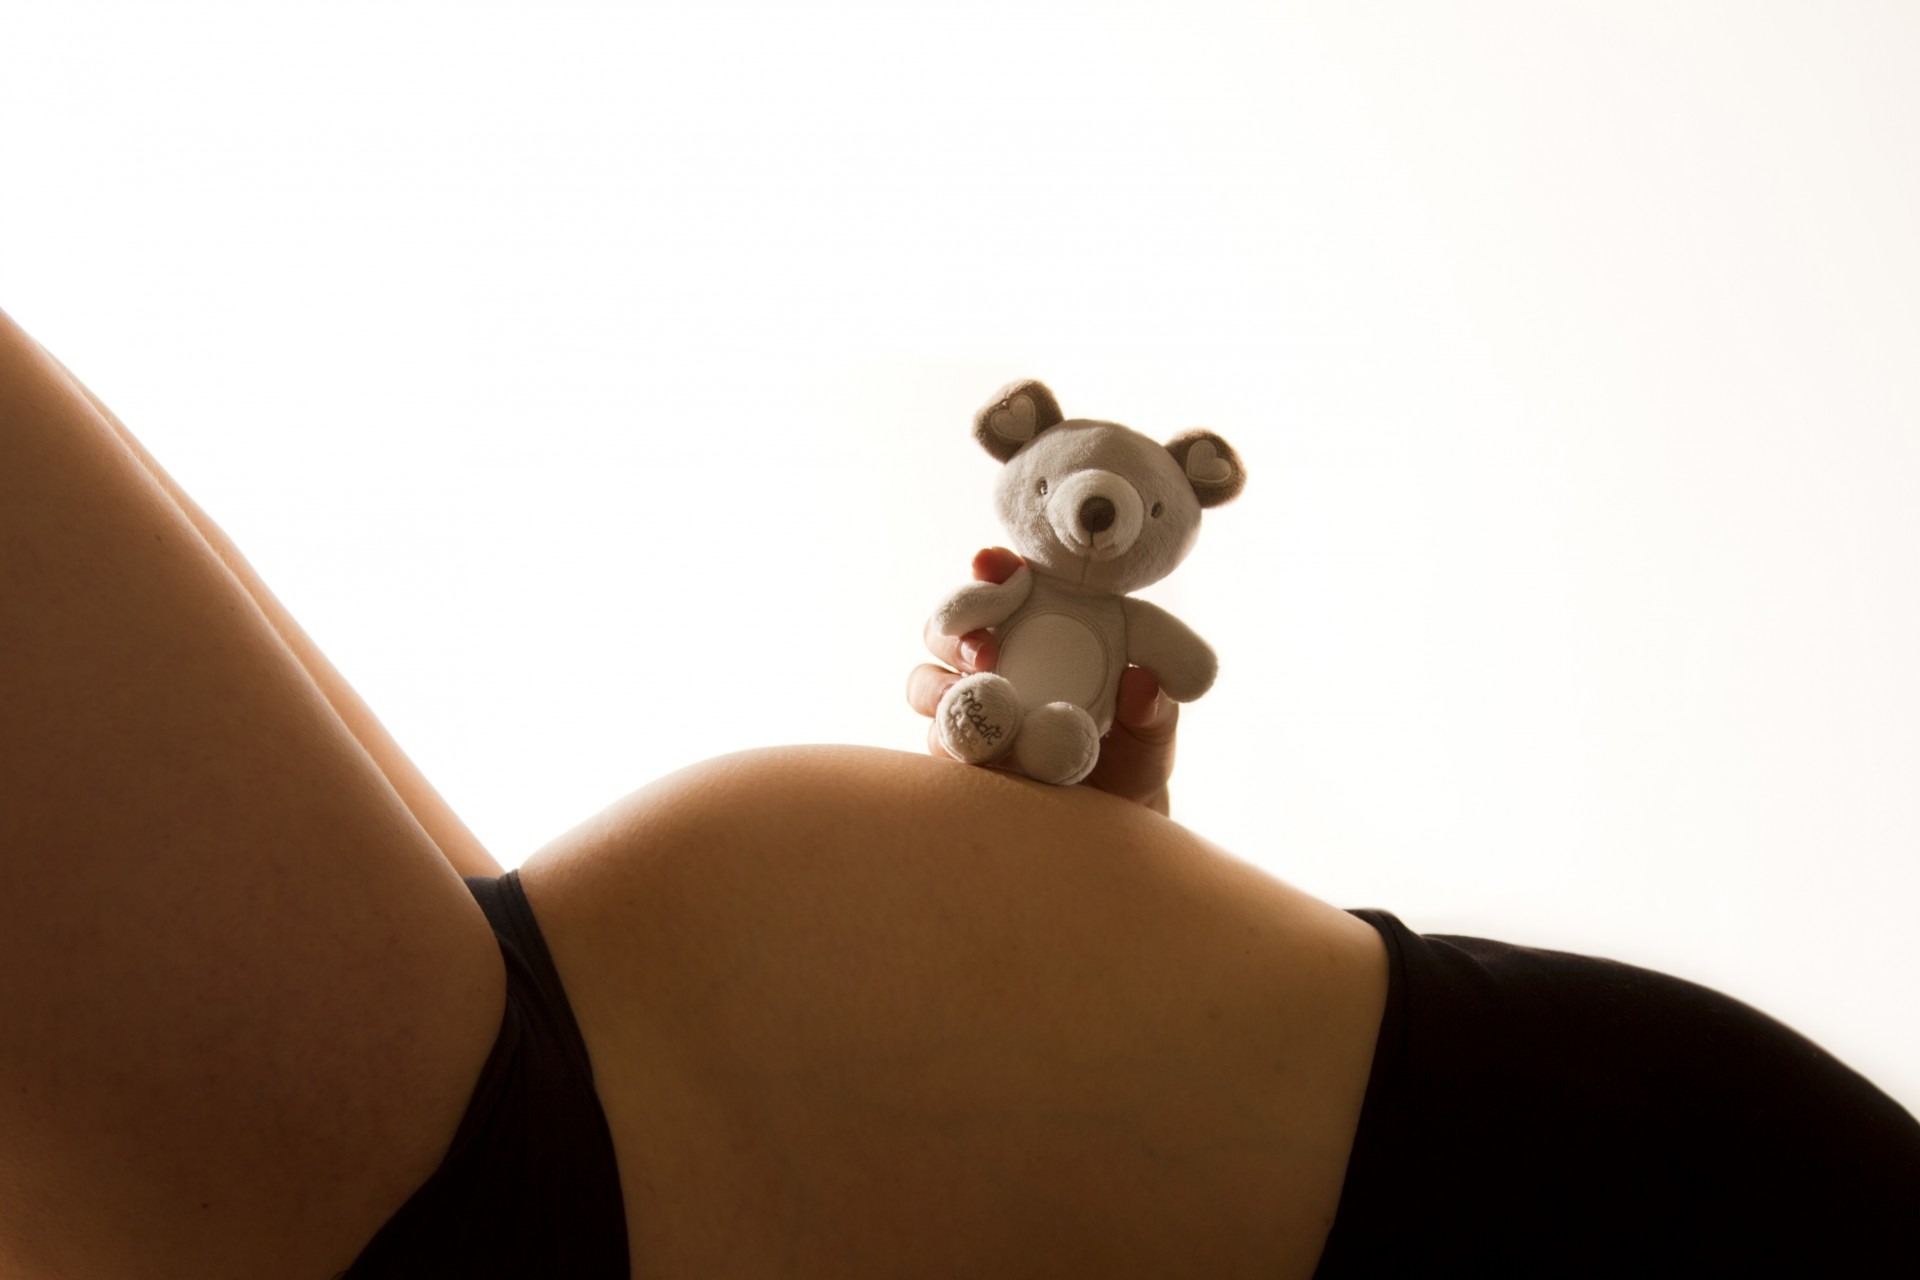
hand, leg, love, finger, father, child, clothing, arm, toy, baby, pregnancy, close up, human body, dad, family, mother, pregnant, organ, mum, expecting, teddy, mummy, daddy, week, bump, sense, trimester